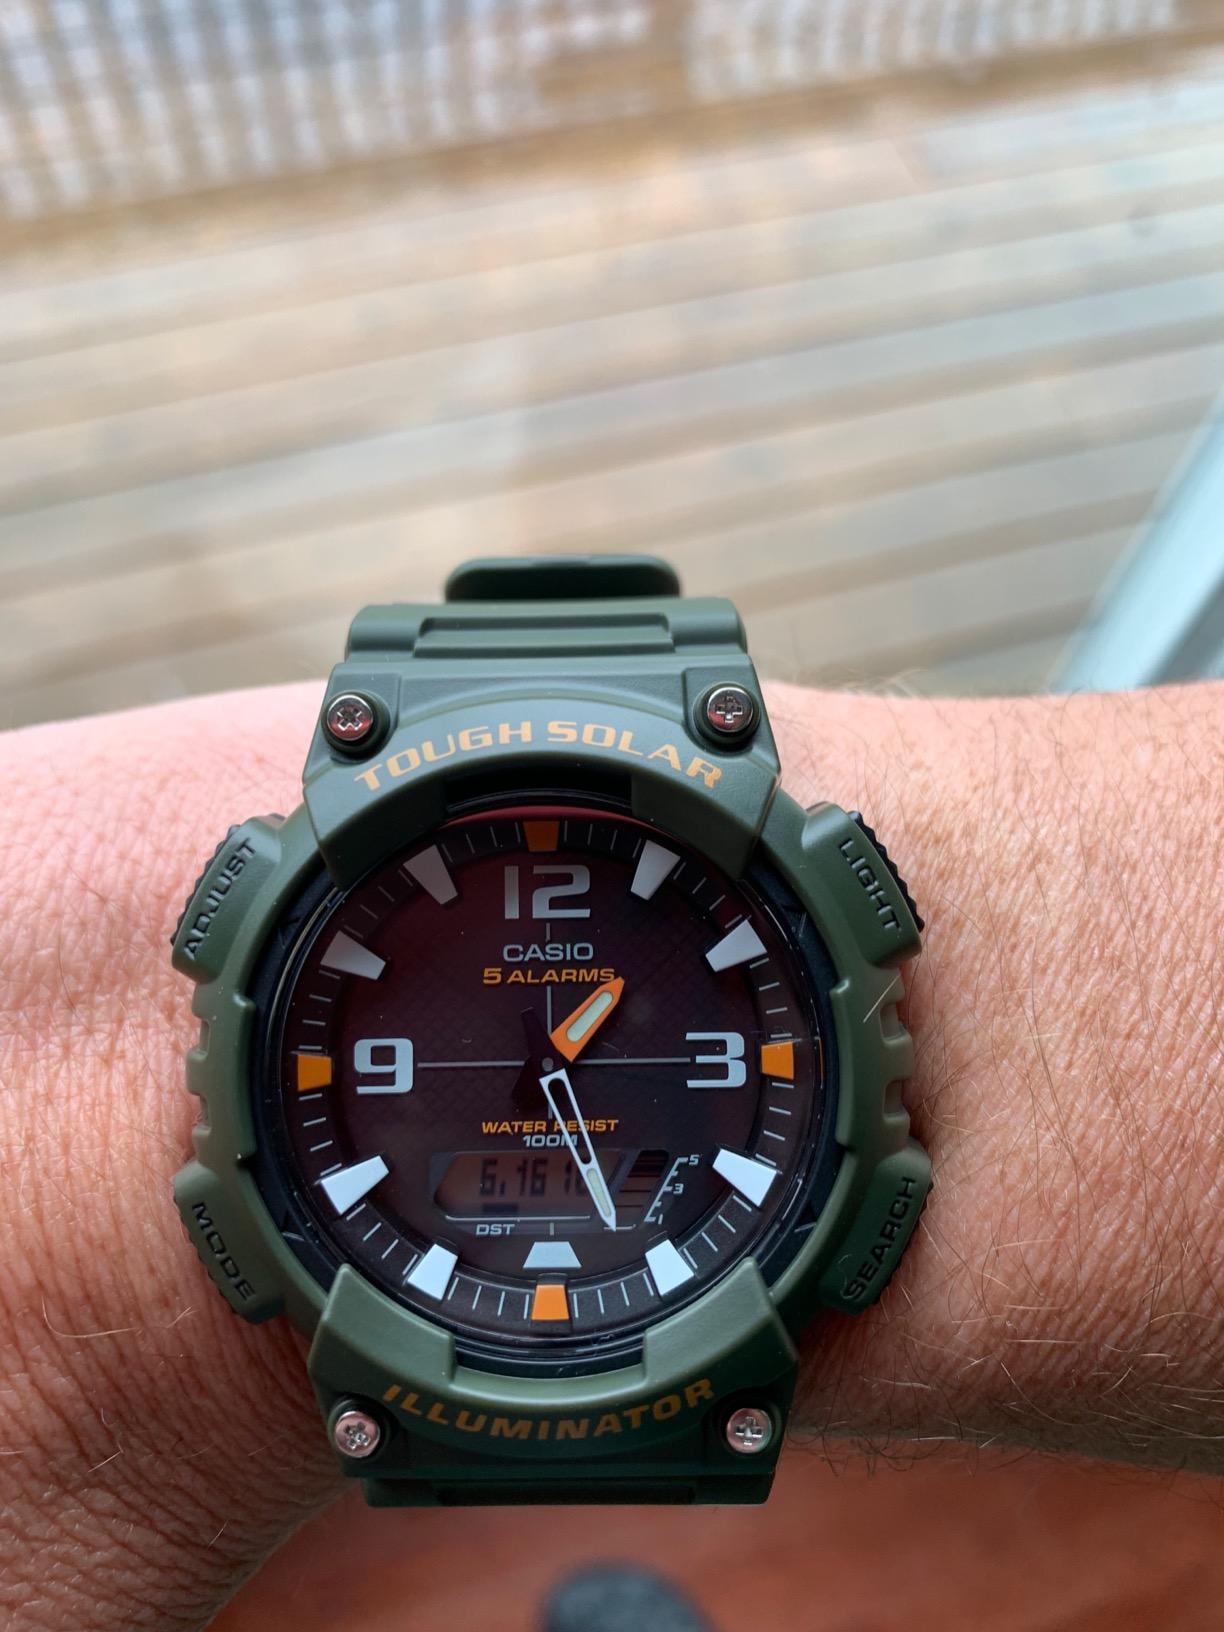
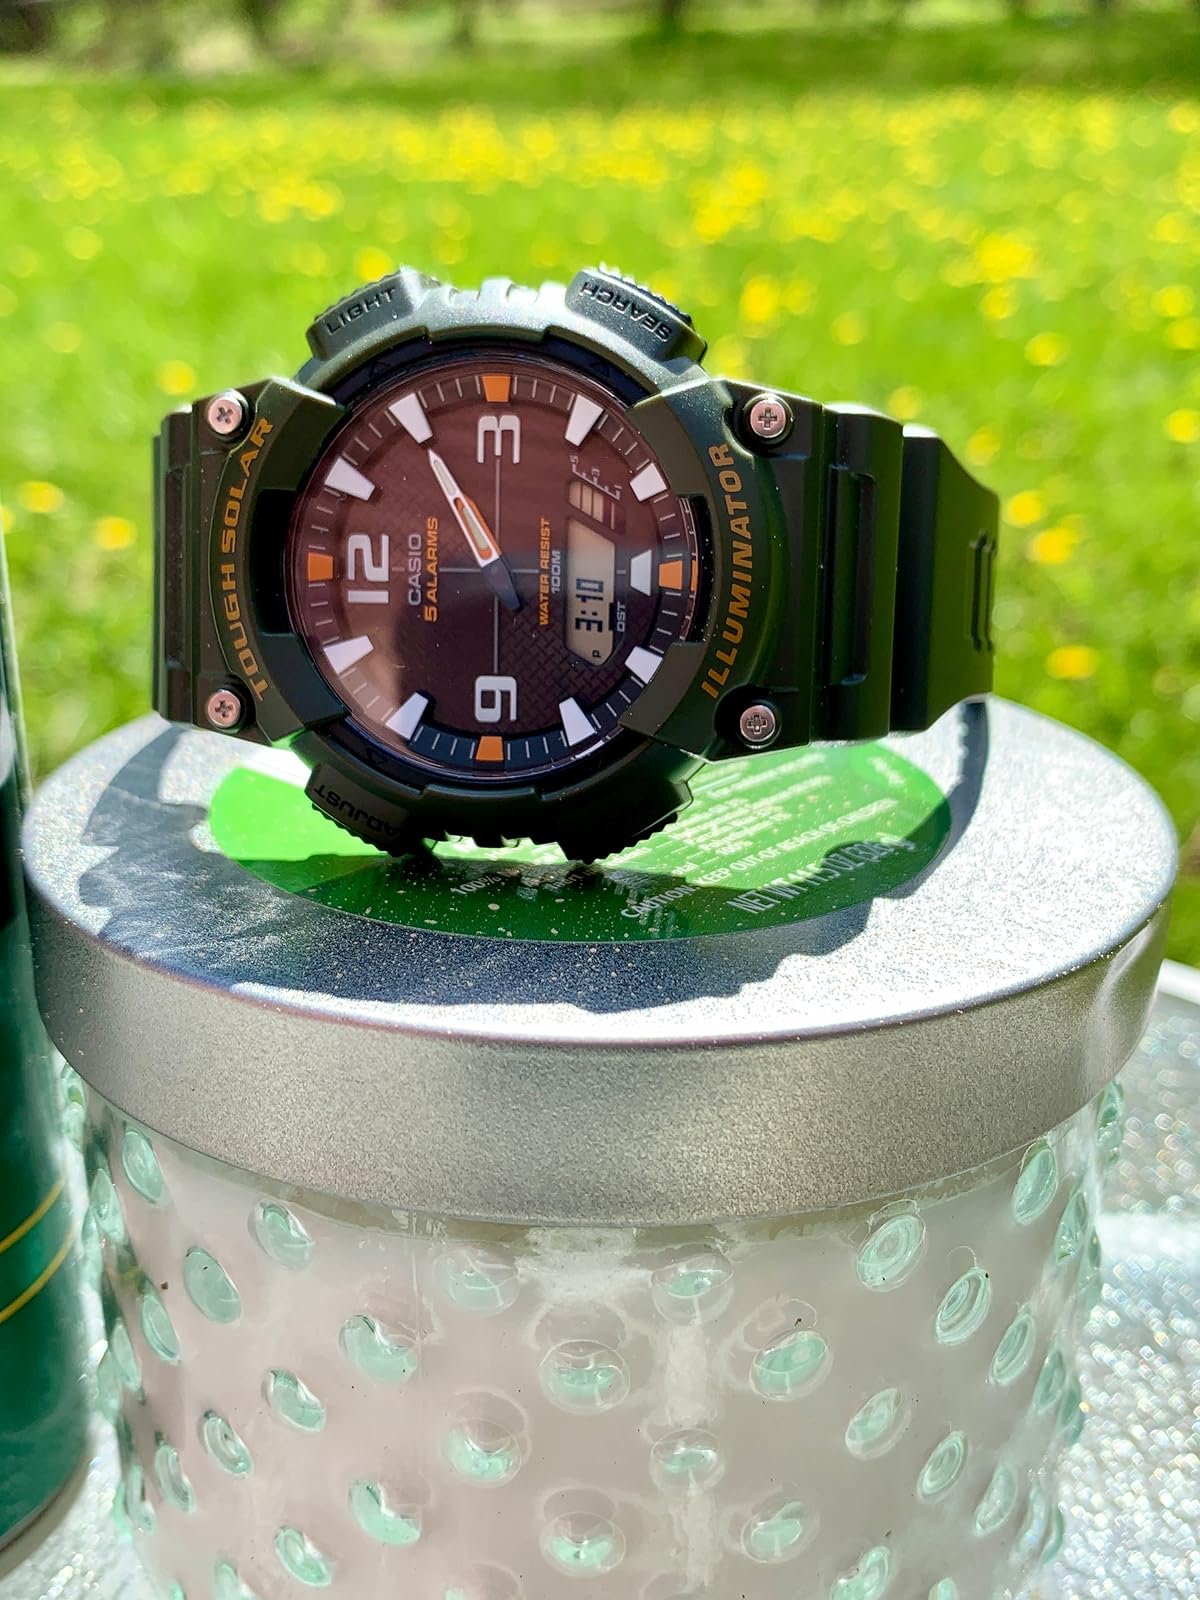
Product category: accessories_watch
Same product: yes